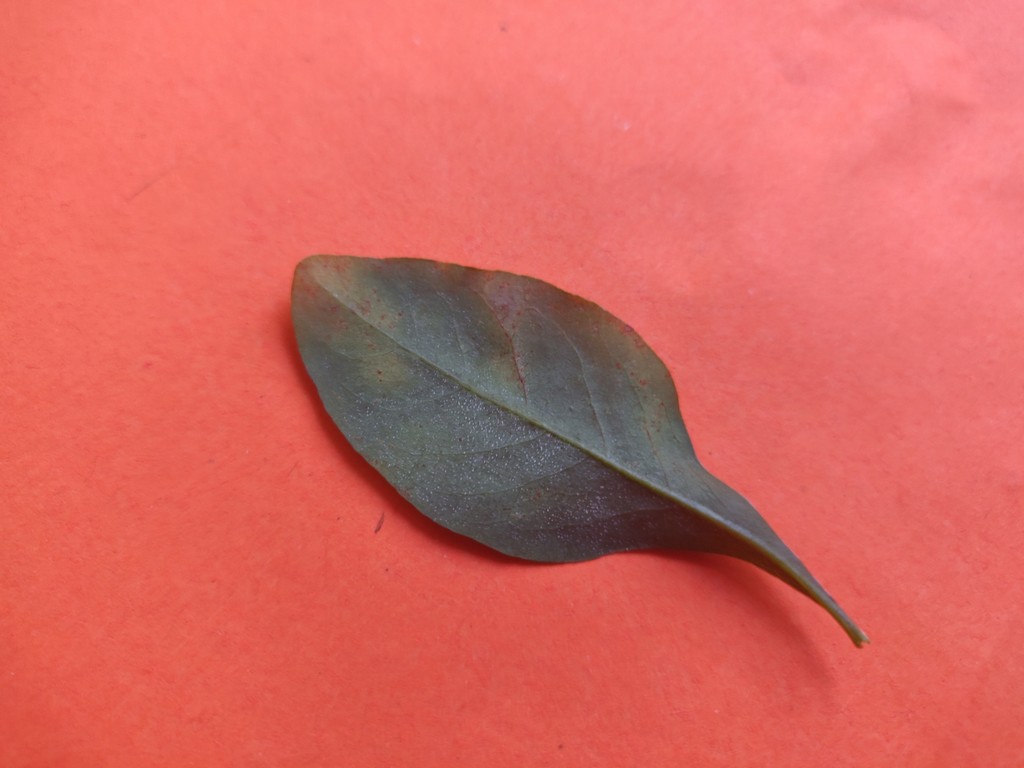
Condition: Unhealthy
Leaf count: single
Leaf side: back